Mariya Ionova

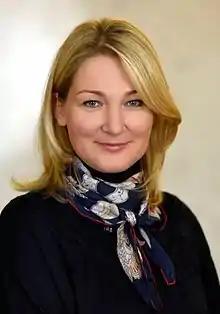
Ionova in 2015

Mariya Mykolayevna Ionova (born May 31, 1978, in Kyiv) is a Ukrainian politician of the Petro Poroshenko Bloc.